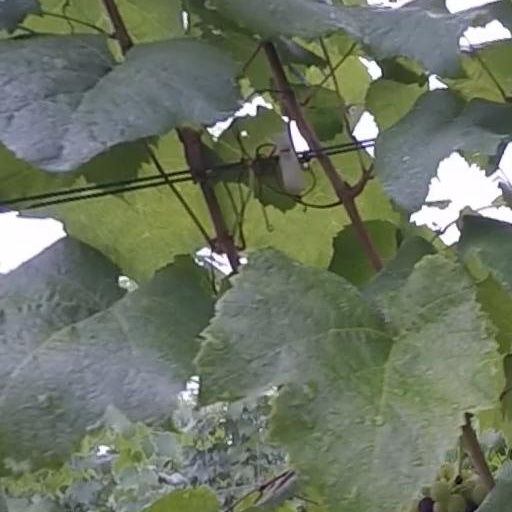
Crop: grape